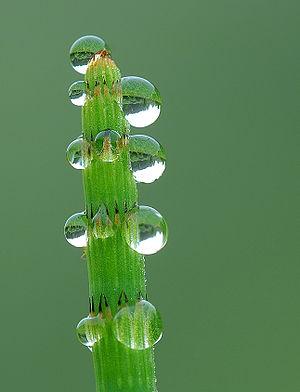
Rosée matinale sur une Equisetum fluviatile en Belgique dans la réserve naturelle ""Marie Mouchon"""